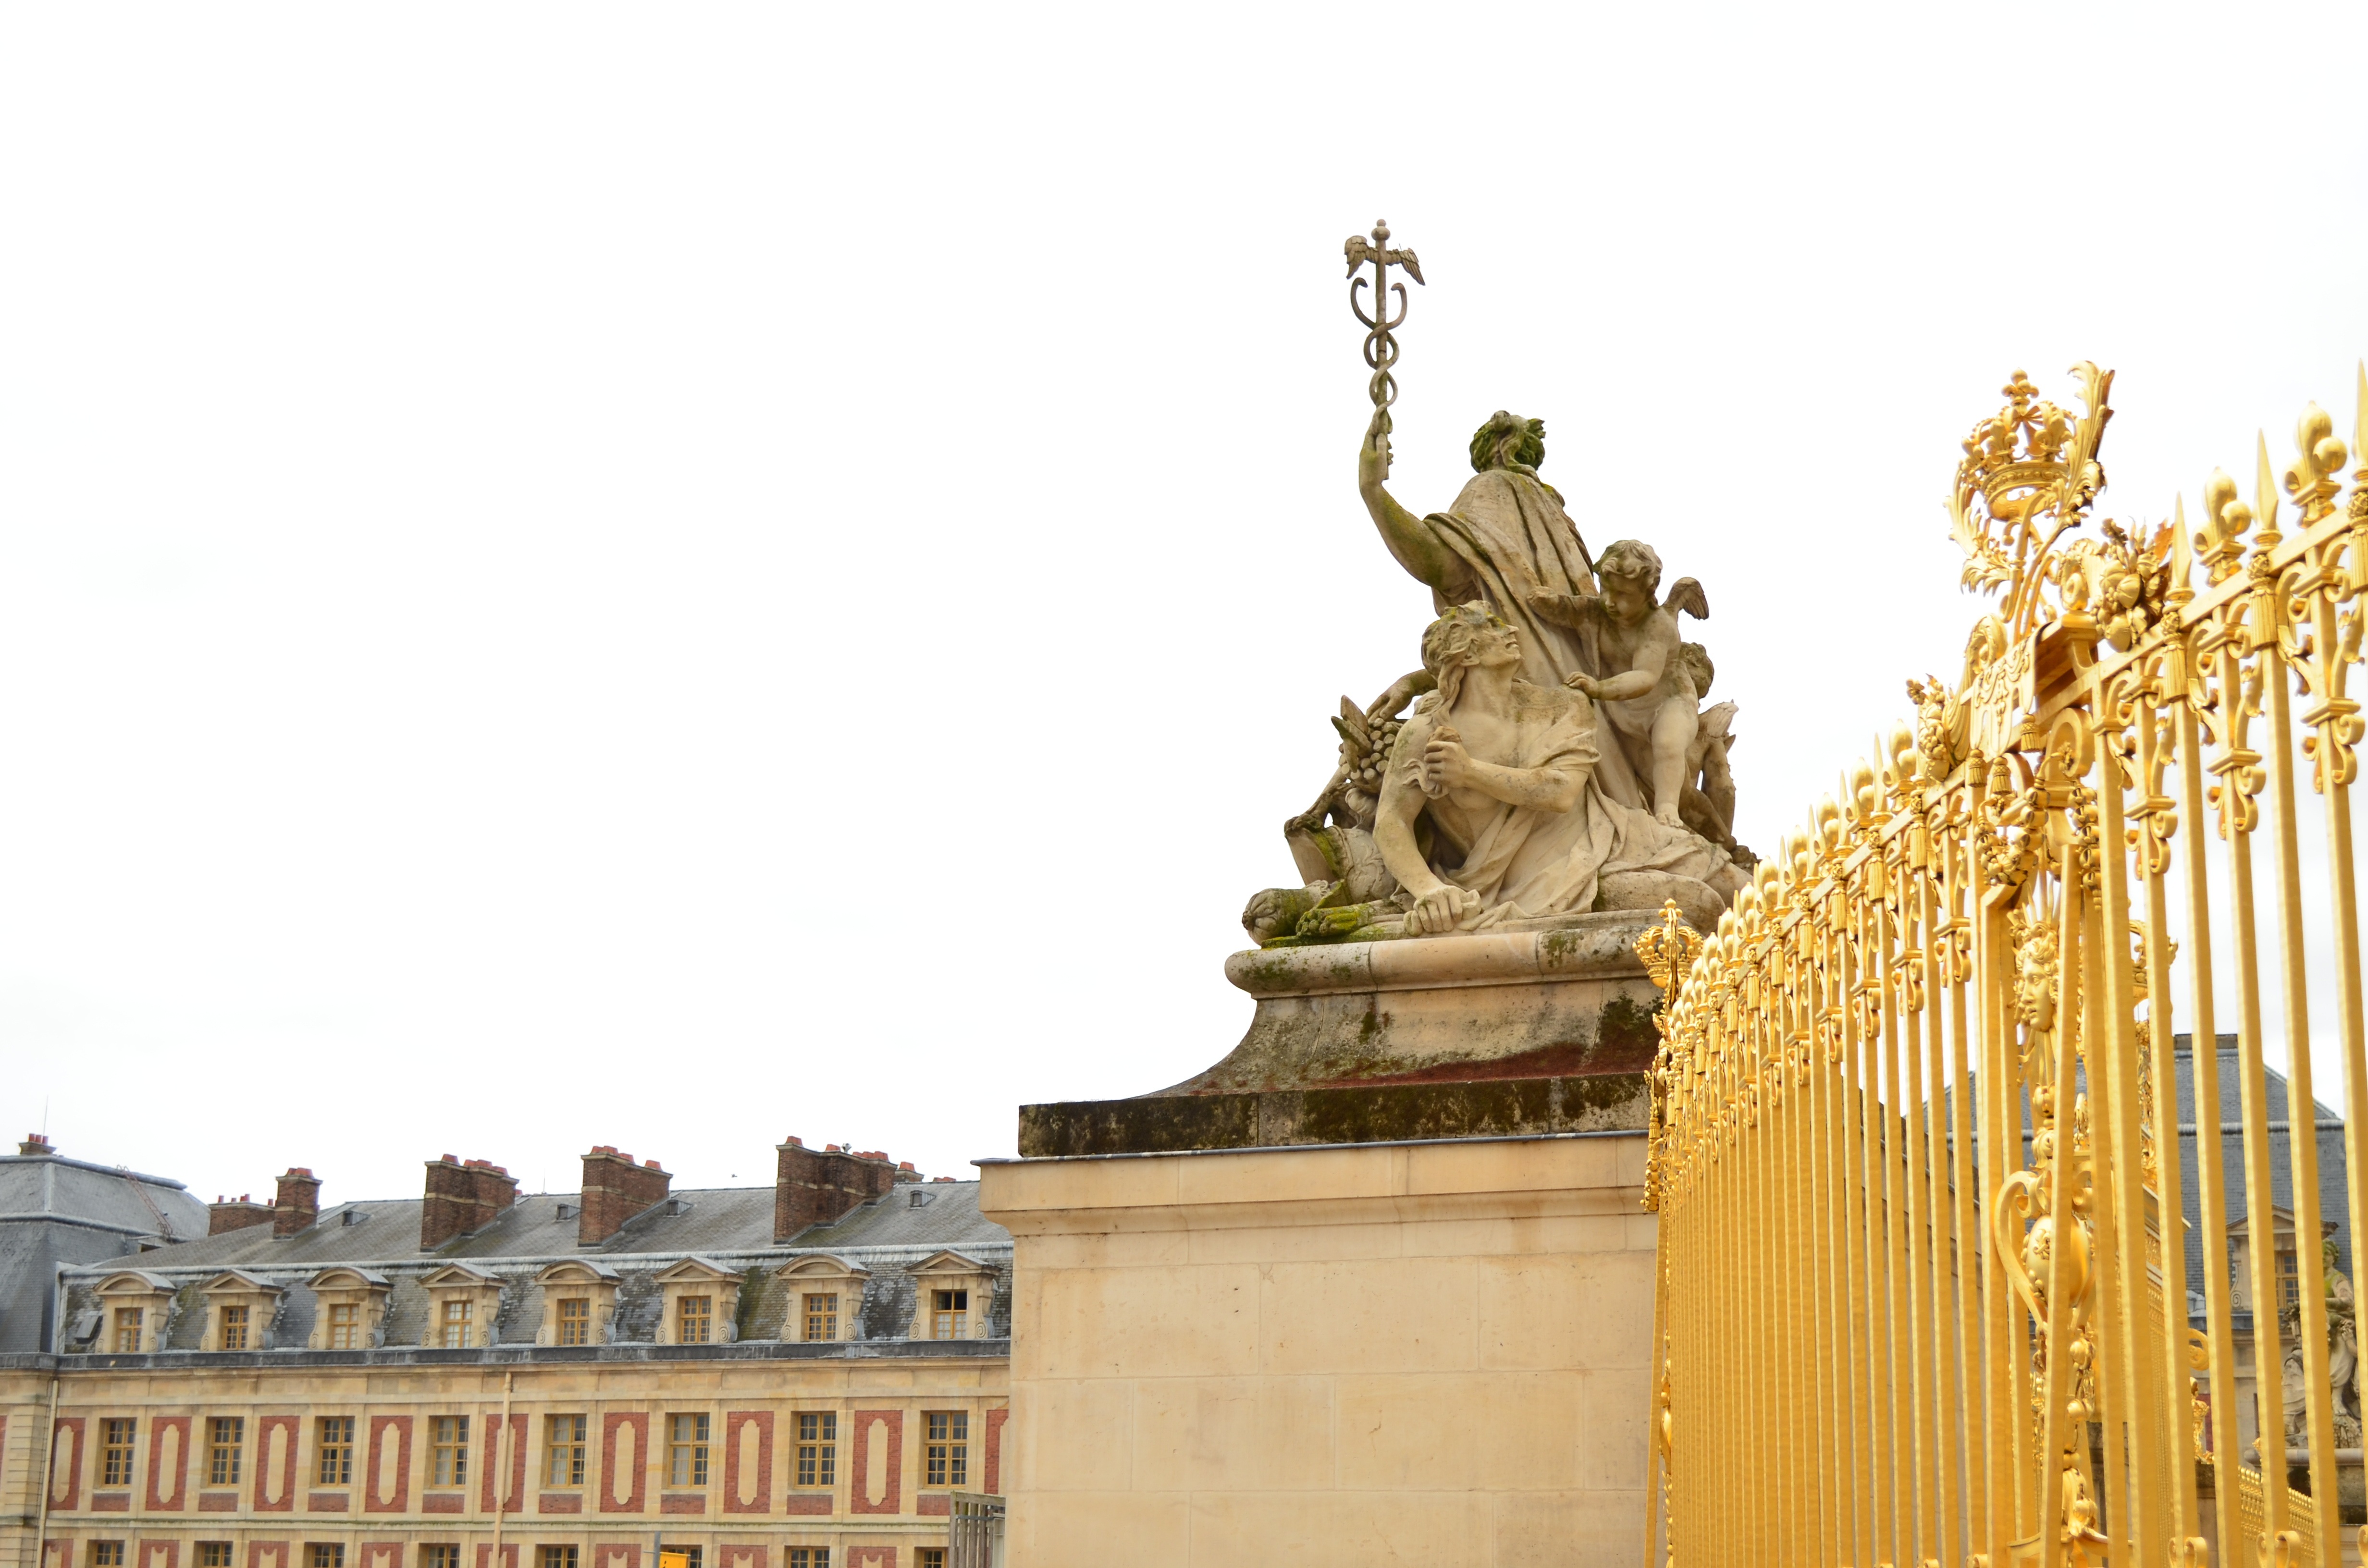
palace, monument, france, statue, plaza, castle, landmark, place of worship, king, gold, temple, famous, louis, versailles, historically, baroque, ludwig, wat, splendor, rococo, palatial, historic site, ancient history